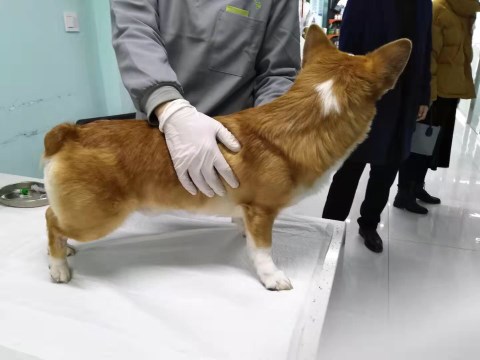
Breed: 2909-n000116-Cardigan